The Phynx

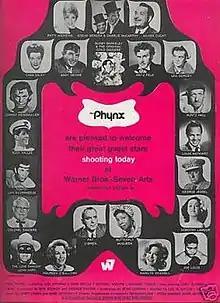

The Phynx is a 1970 American comedy film directed by Lee H. Katzin about a rock and roll band named The Phynx and their mission in foreign affairs. The group is sent to Albania to locate celebrity hostages taken prisoner by Communists. The last part of the film, supposedly set in Albania, was filmed in the Spanish city of Ávila, recognizable by its medieval walls.